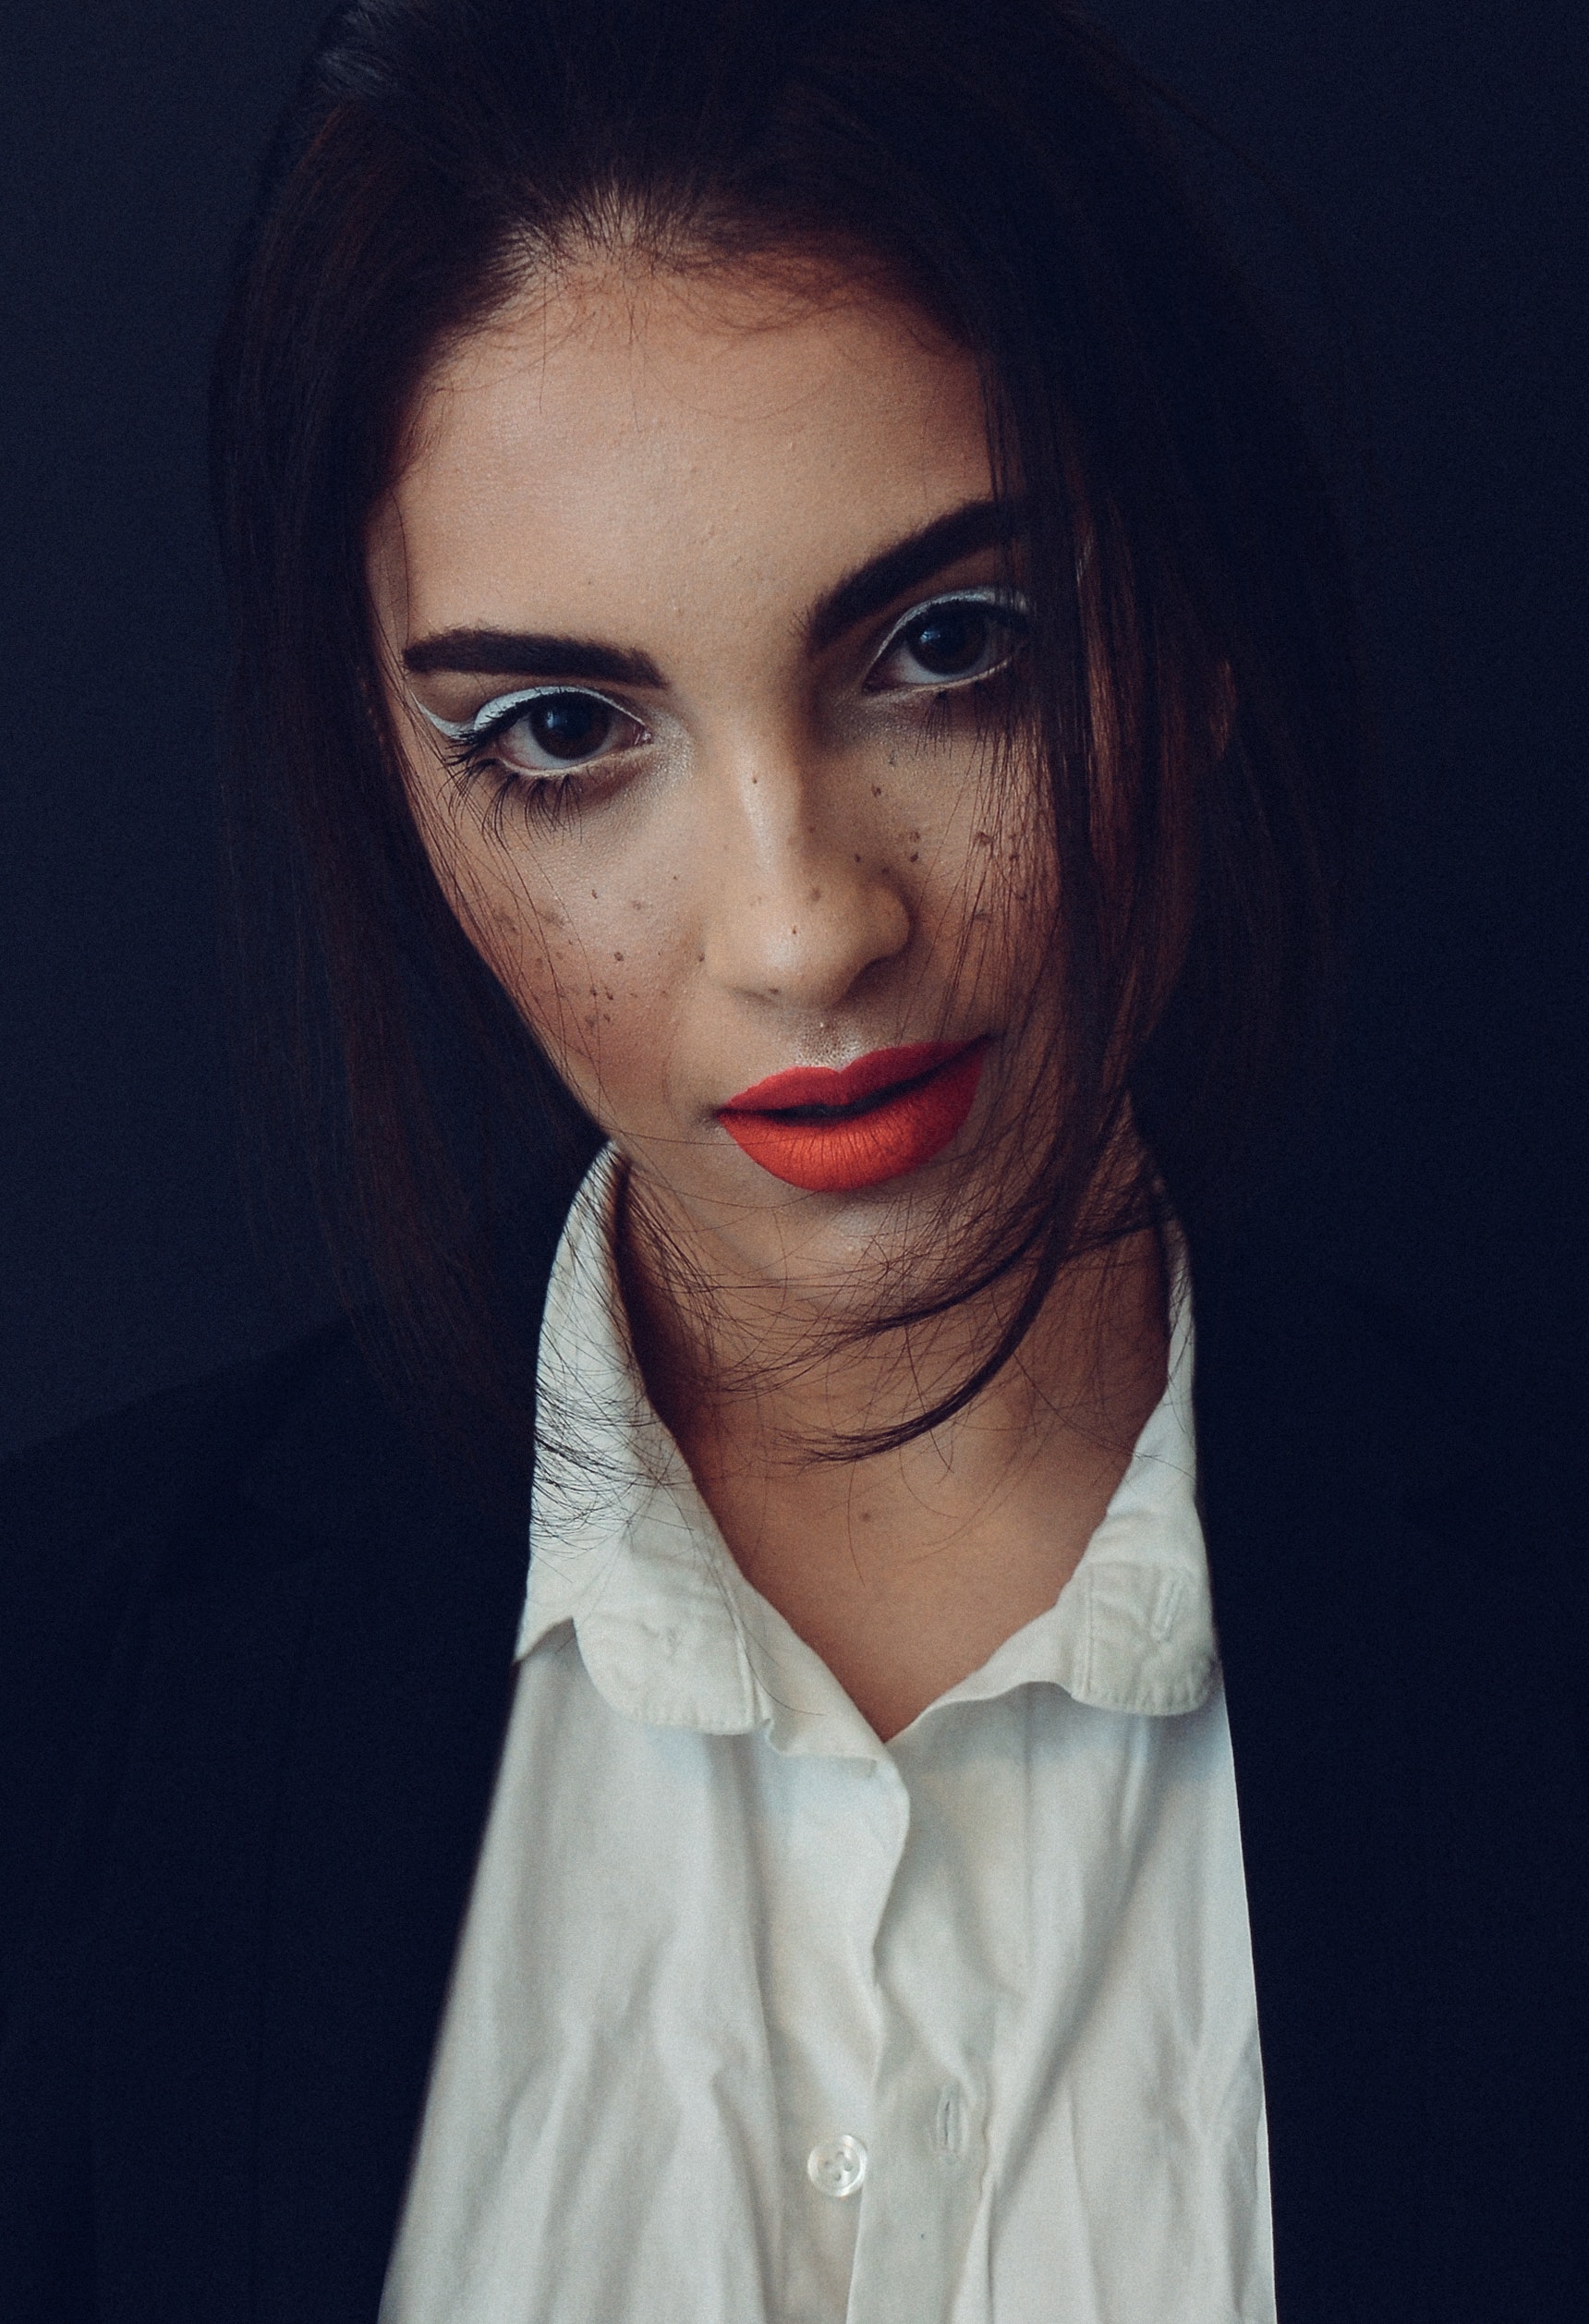
face, hair, lip, eyebrow, beauty, skin, nose, head, chin, hairstyle, cheek, eye, forehead, fashion, selfie, close up, black hair, photography, portrait, cool, long hair, eyelash, mouth, photo shoot, neck, brown hair, model, smile, portrait photography, jaw